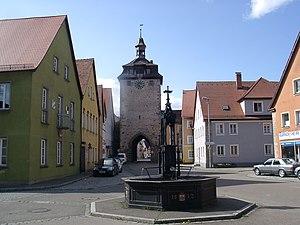
Leutershausen est une ville allemande, située en Bavière, dans l'arrondissement d'Ansbach et le district de Moyenne-Franconie